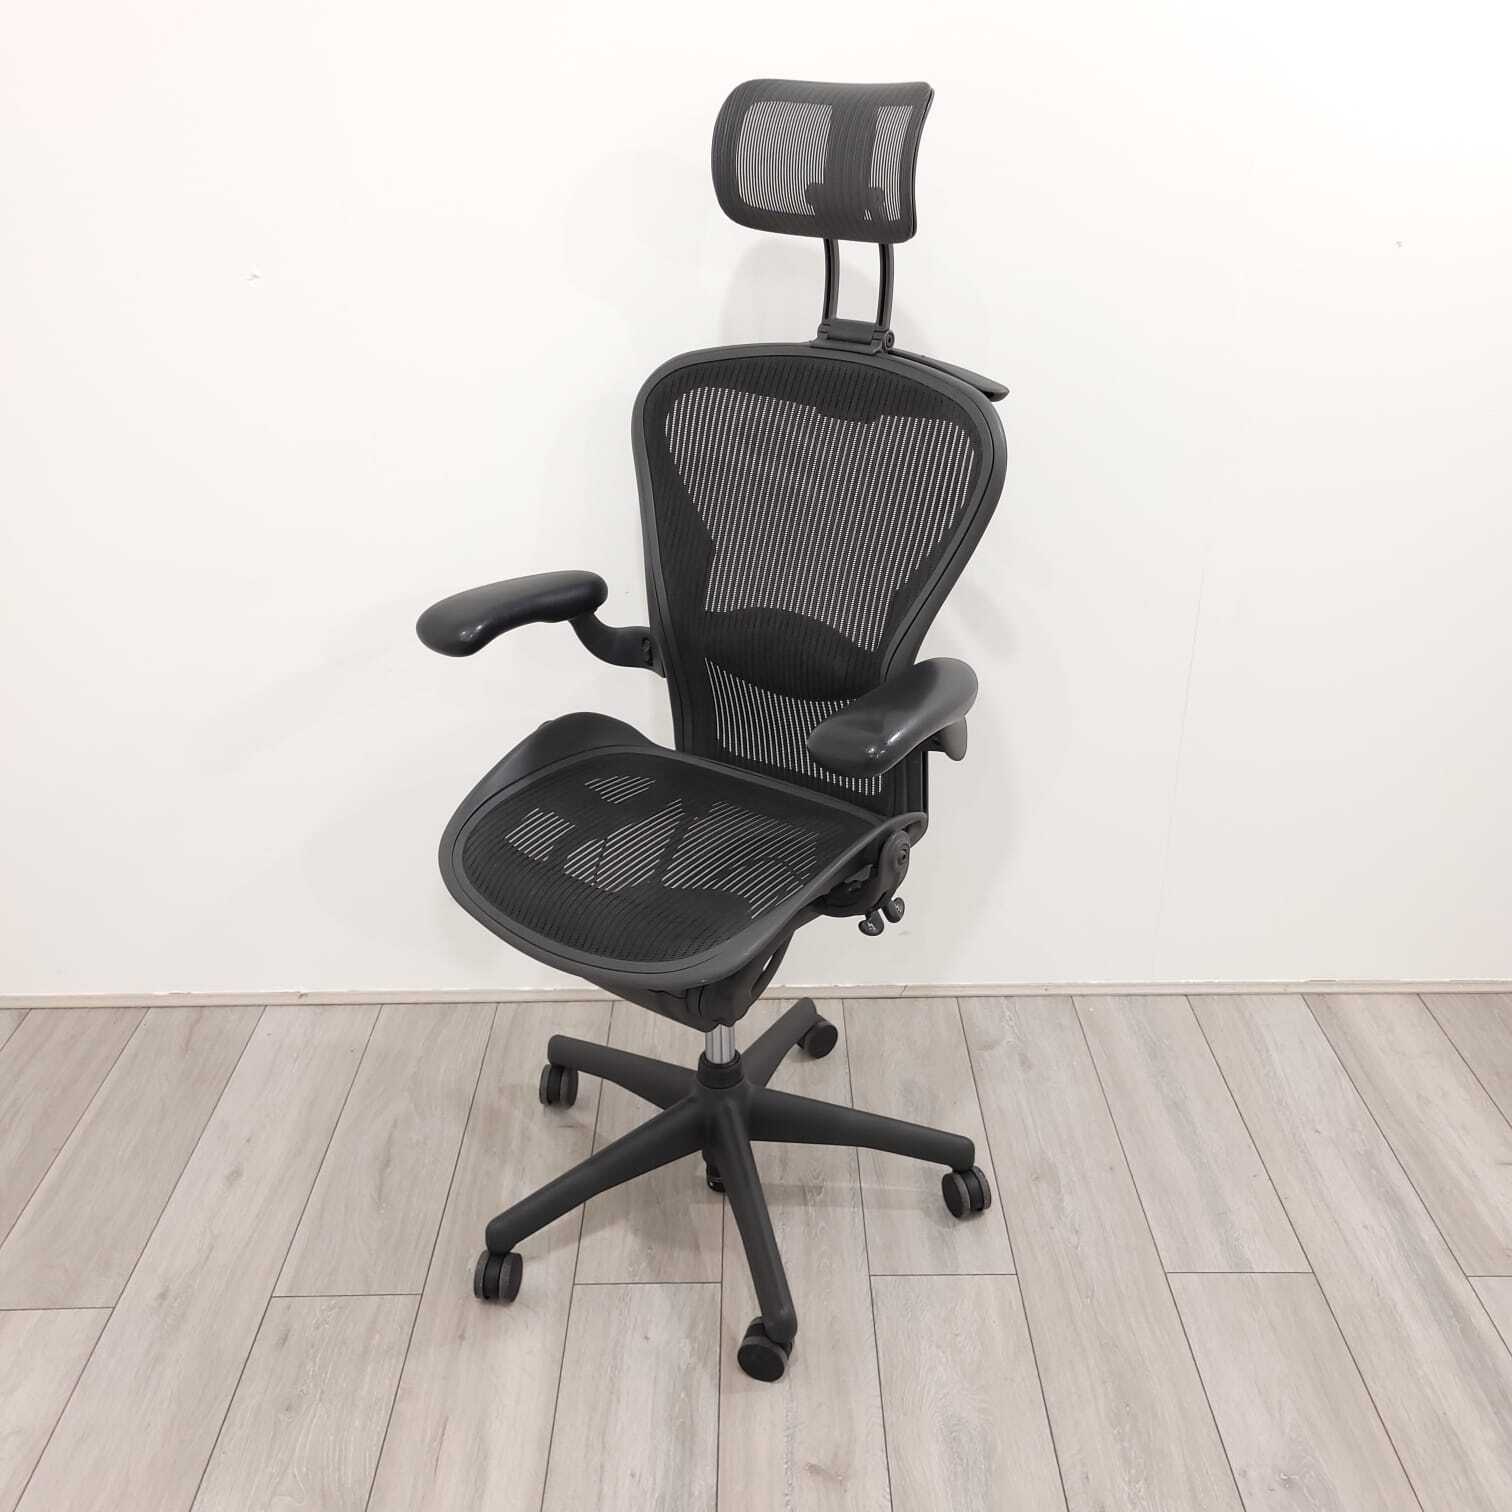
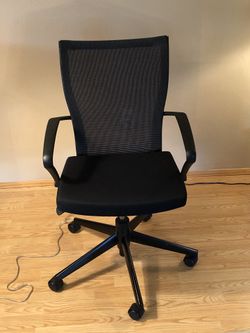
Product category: items_chair
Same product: no